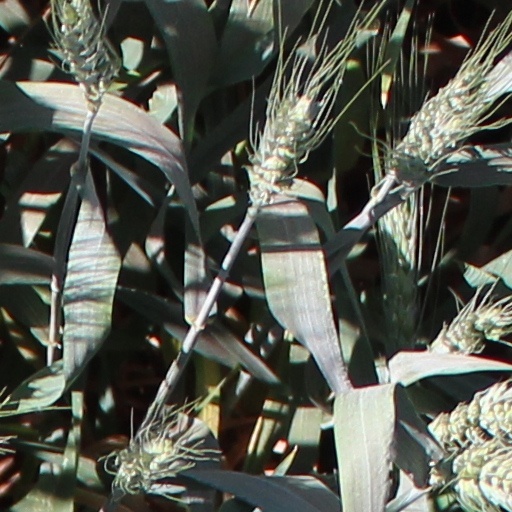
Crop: wheat